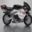
Label: motorcycle